Trail of Terror

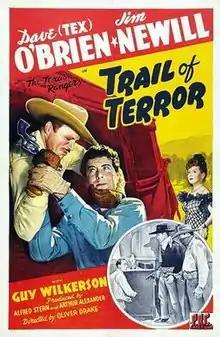
Theatrical release poster

Trail of Terror is a 1943 American Western film written and directed by Oliver Drake. The film stars Dave O'Brien, James Newill, Guy Wilkerson, Patricia Knox, Jack Ingram and I. Stanford Jolley. The film was released on September 7, 1943, by Producers Releasing Corporation.